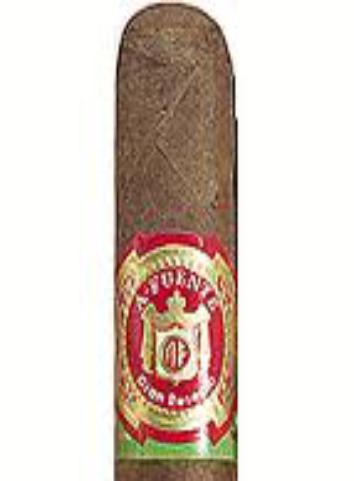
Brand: Arturo Fuente
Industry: Necessities